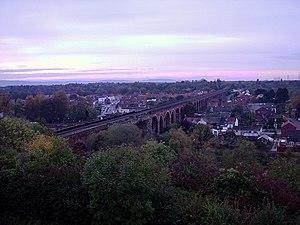
Yarm est une petite ville et une paroisse civile du Yorkshire du Nord, en Angleterre. Elle est située sur la rive sud de la Tees. Administrativement, elle dépend de l'autorité unitaire de Stockton-on-Tees.